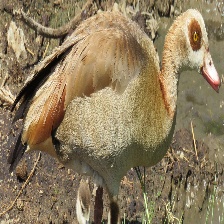
Species: EGYPTIAN GOOSE
Scientific name: ALOPOCHEN AEGYPTIACA
ImageNet parent category: goose